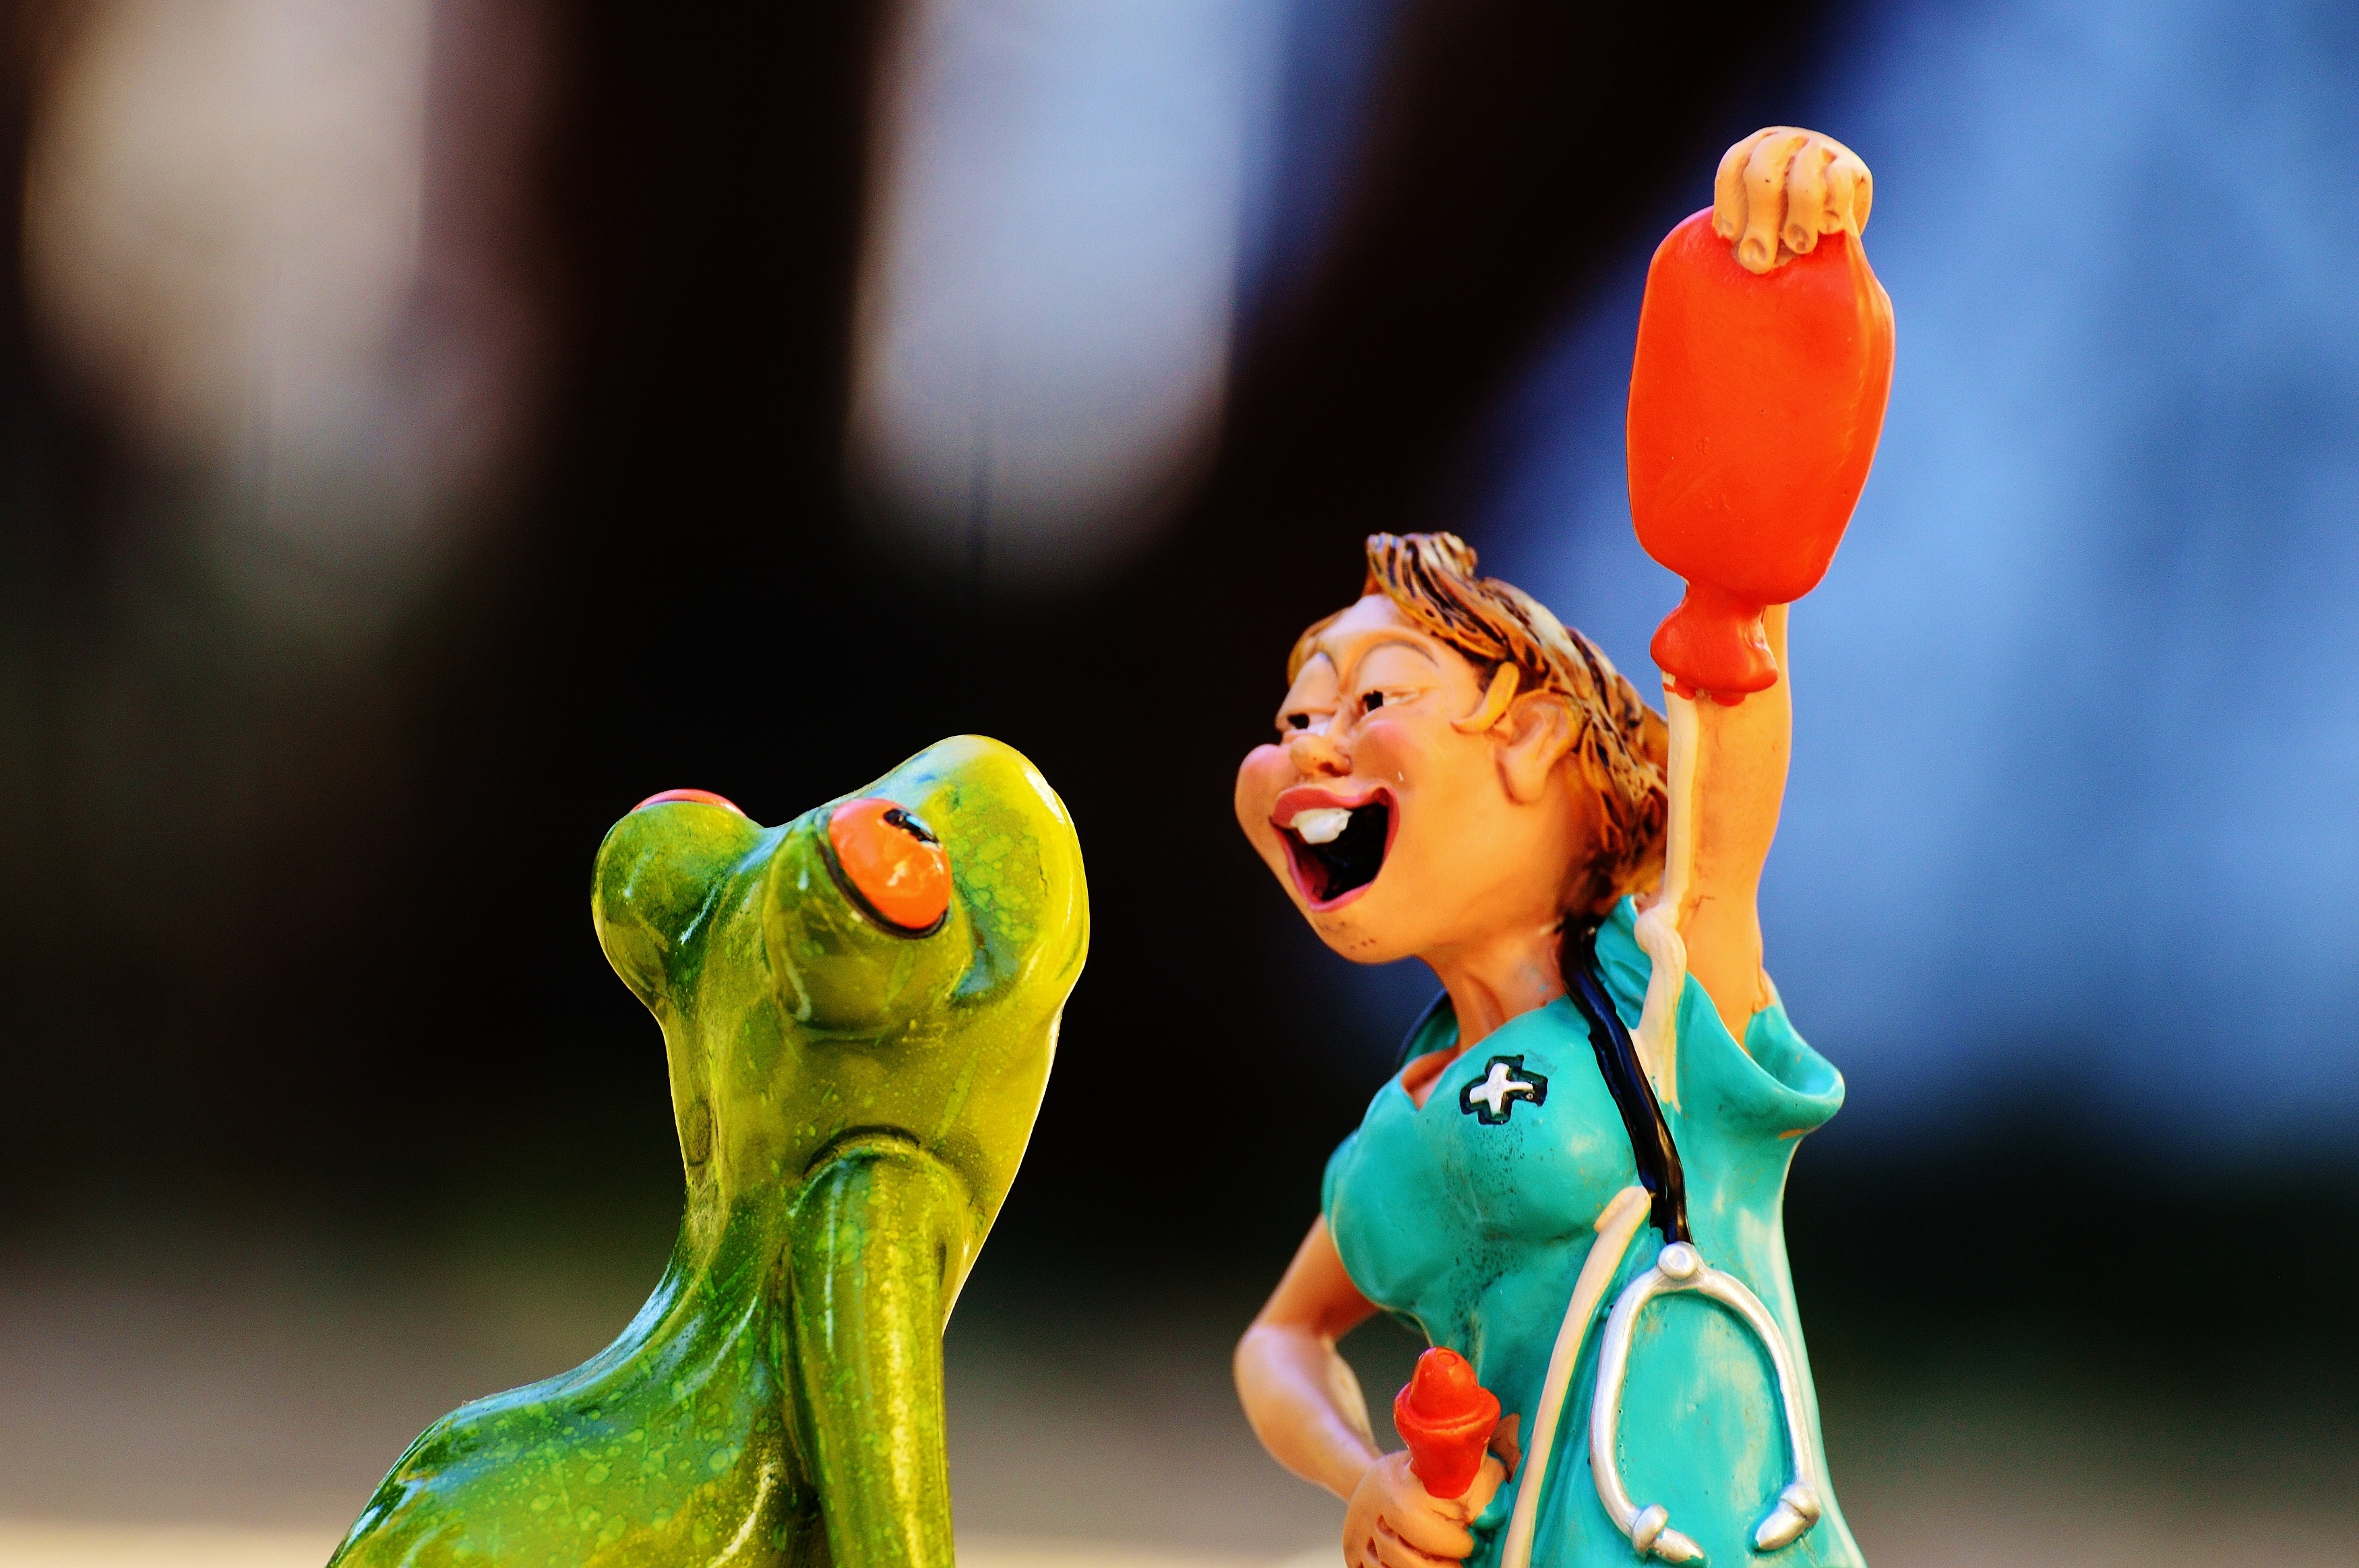
sweet, cute, decoration, color, frog, toy, fun, figure, bed, figurine, funny, nurse, macro photography, patient, maintain